St Pancras Coroner's Court

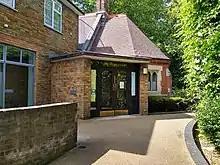
St Pancras Coroner's Court

St Pancras Coroner's Court is the Coroner's Court for inner north London. It is located at Camley Street, St Pancras, London. The court covers cases for the London boroughs of Camden, Islington, Hackney and Tower Hamlets.